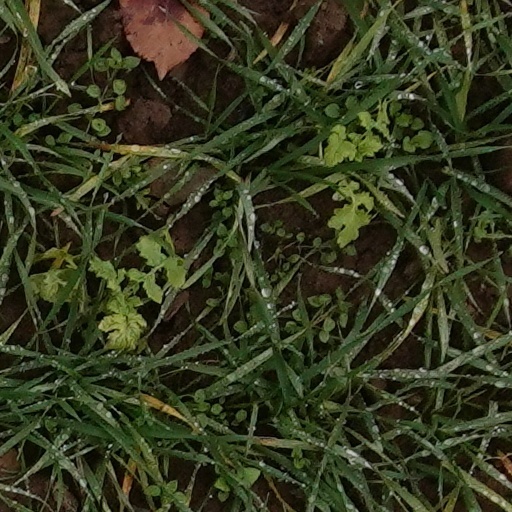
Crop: wheat